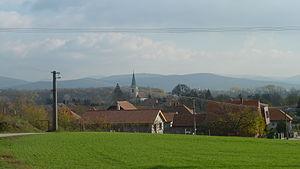
Nadlice est un village de Slovaquie situé dans la région de Trenčín.